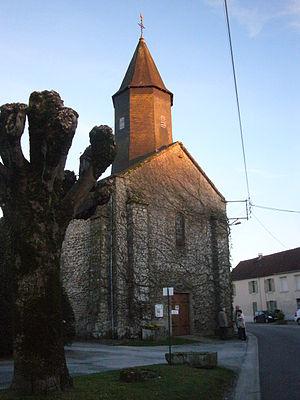
L'église de Saint-Sornin-Leulac (Haute-Vienne, France)